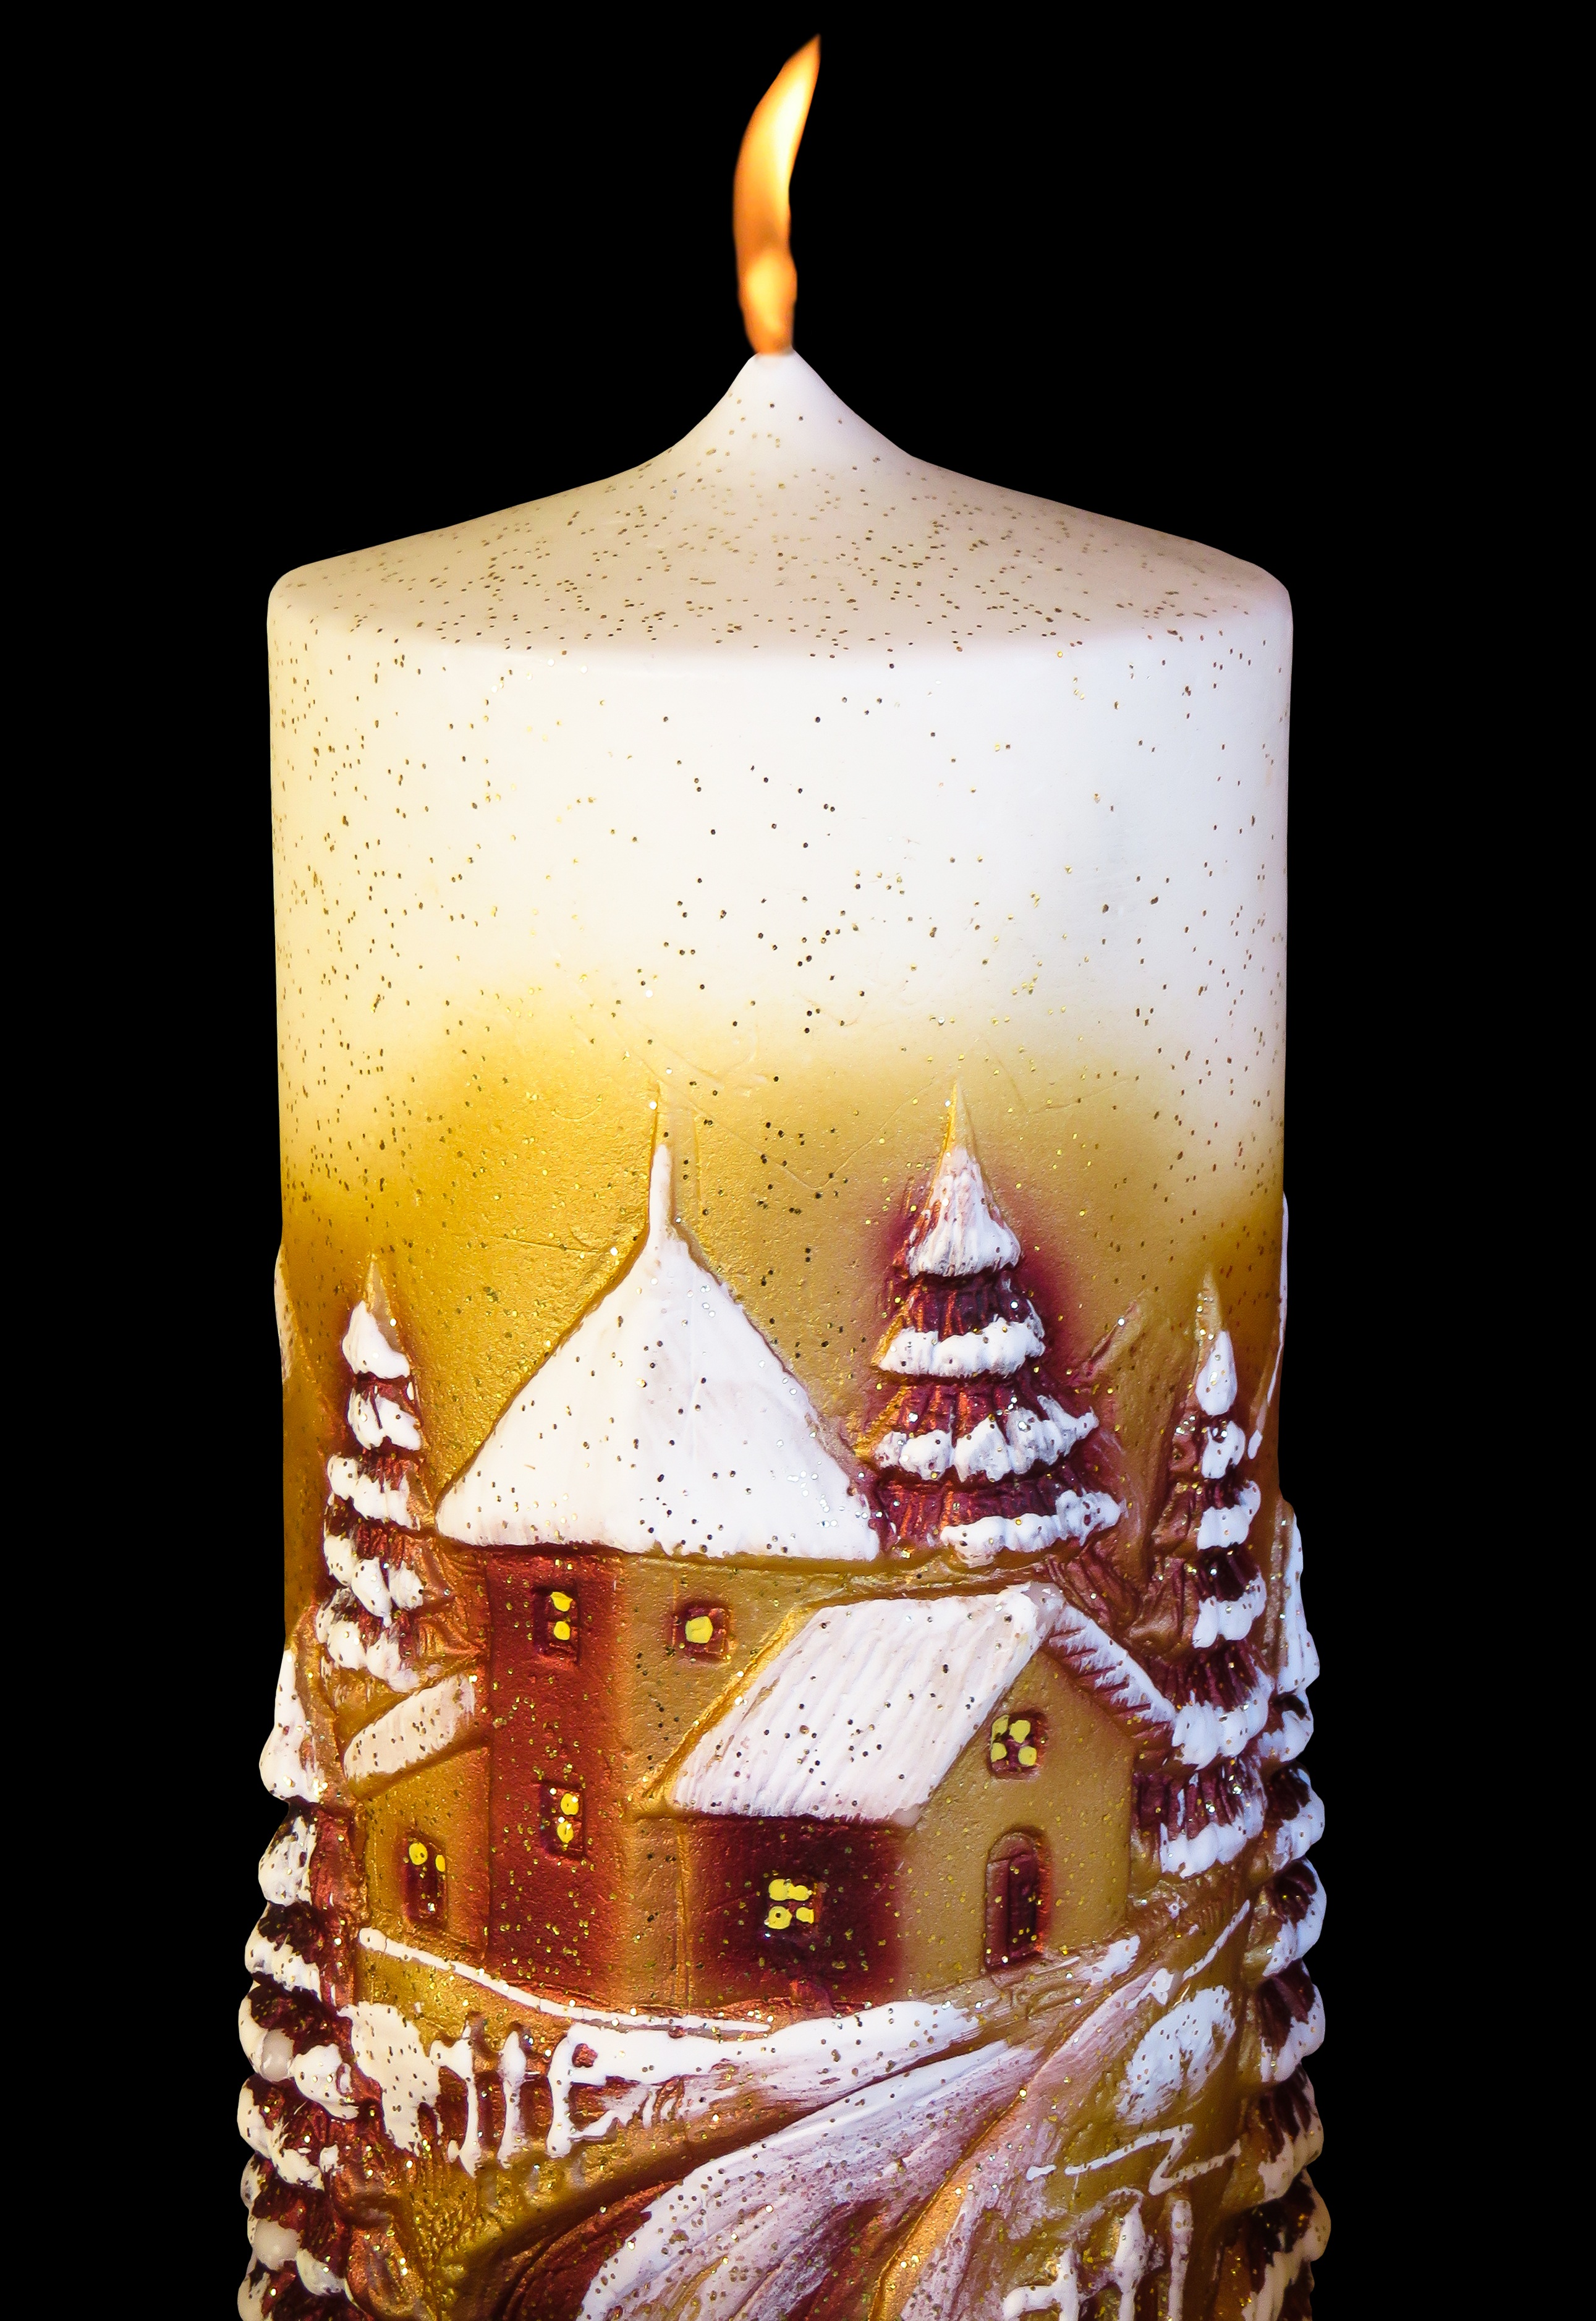
light, isolated, candle, christmas, lighting, decor, advent, christmas decoration, christmas time, wick, candlelight, before christmas, wax, advent candle, christmas candle